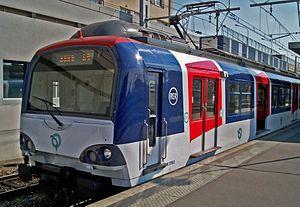
Cette liste recense les éléments du parc de MS 61, matériel roulant de la Régie autonome des transports parisiens ayant circulé sur la ligne A du RER jusqu'au 16 avril 2016 où eut lieu la dernière mission commerciale.
Le MS 61 est un matériel commandé par la RATP en 1963, dans le but de desservir une nouvelle ligne de transport régional traversant la capitale d'est en ouest qui deviendra la ligne A du RER en 1977.